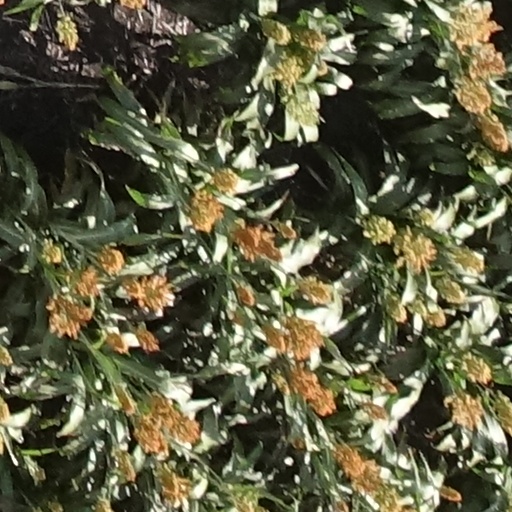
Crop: sorghum